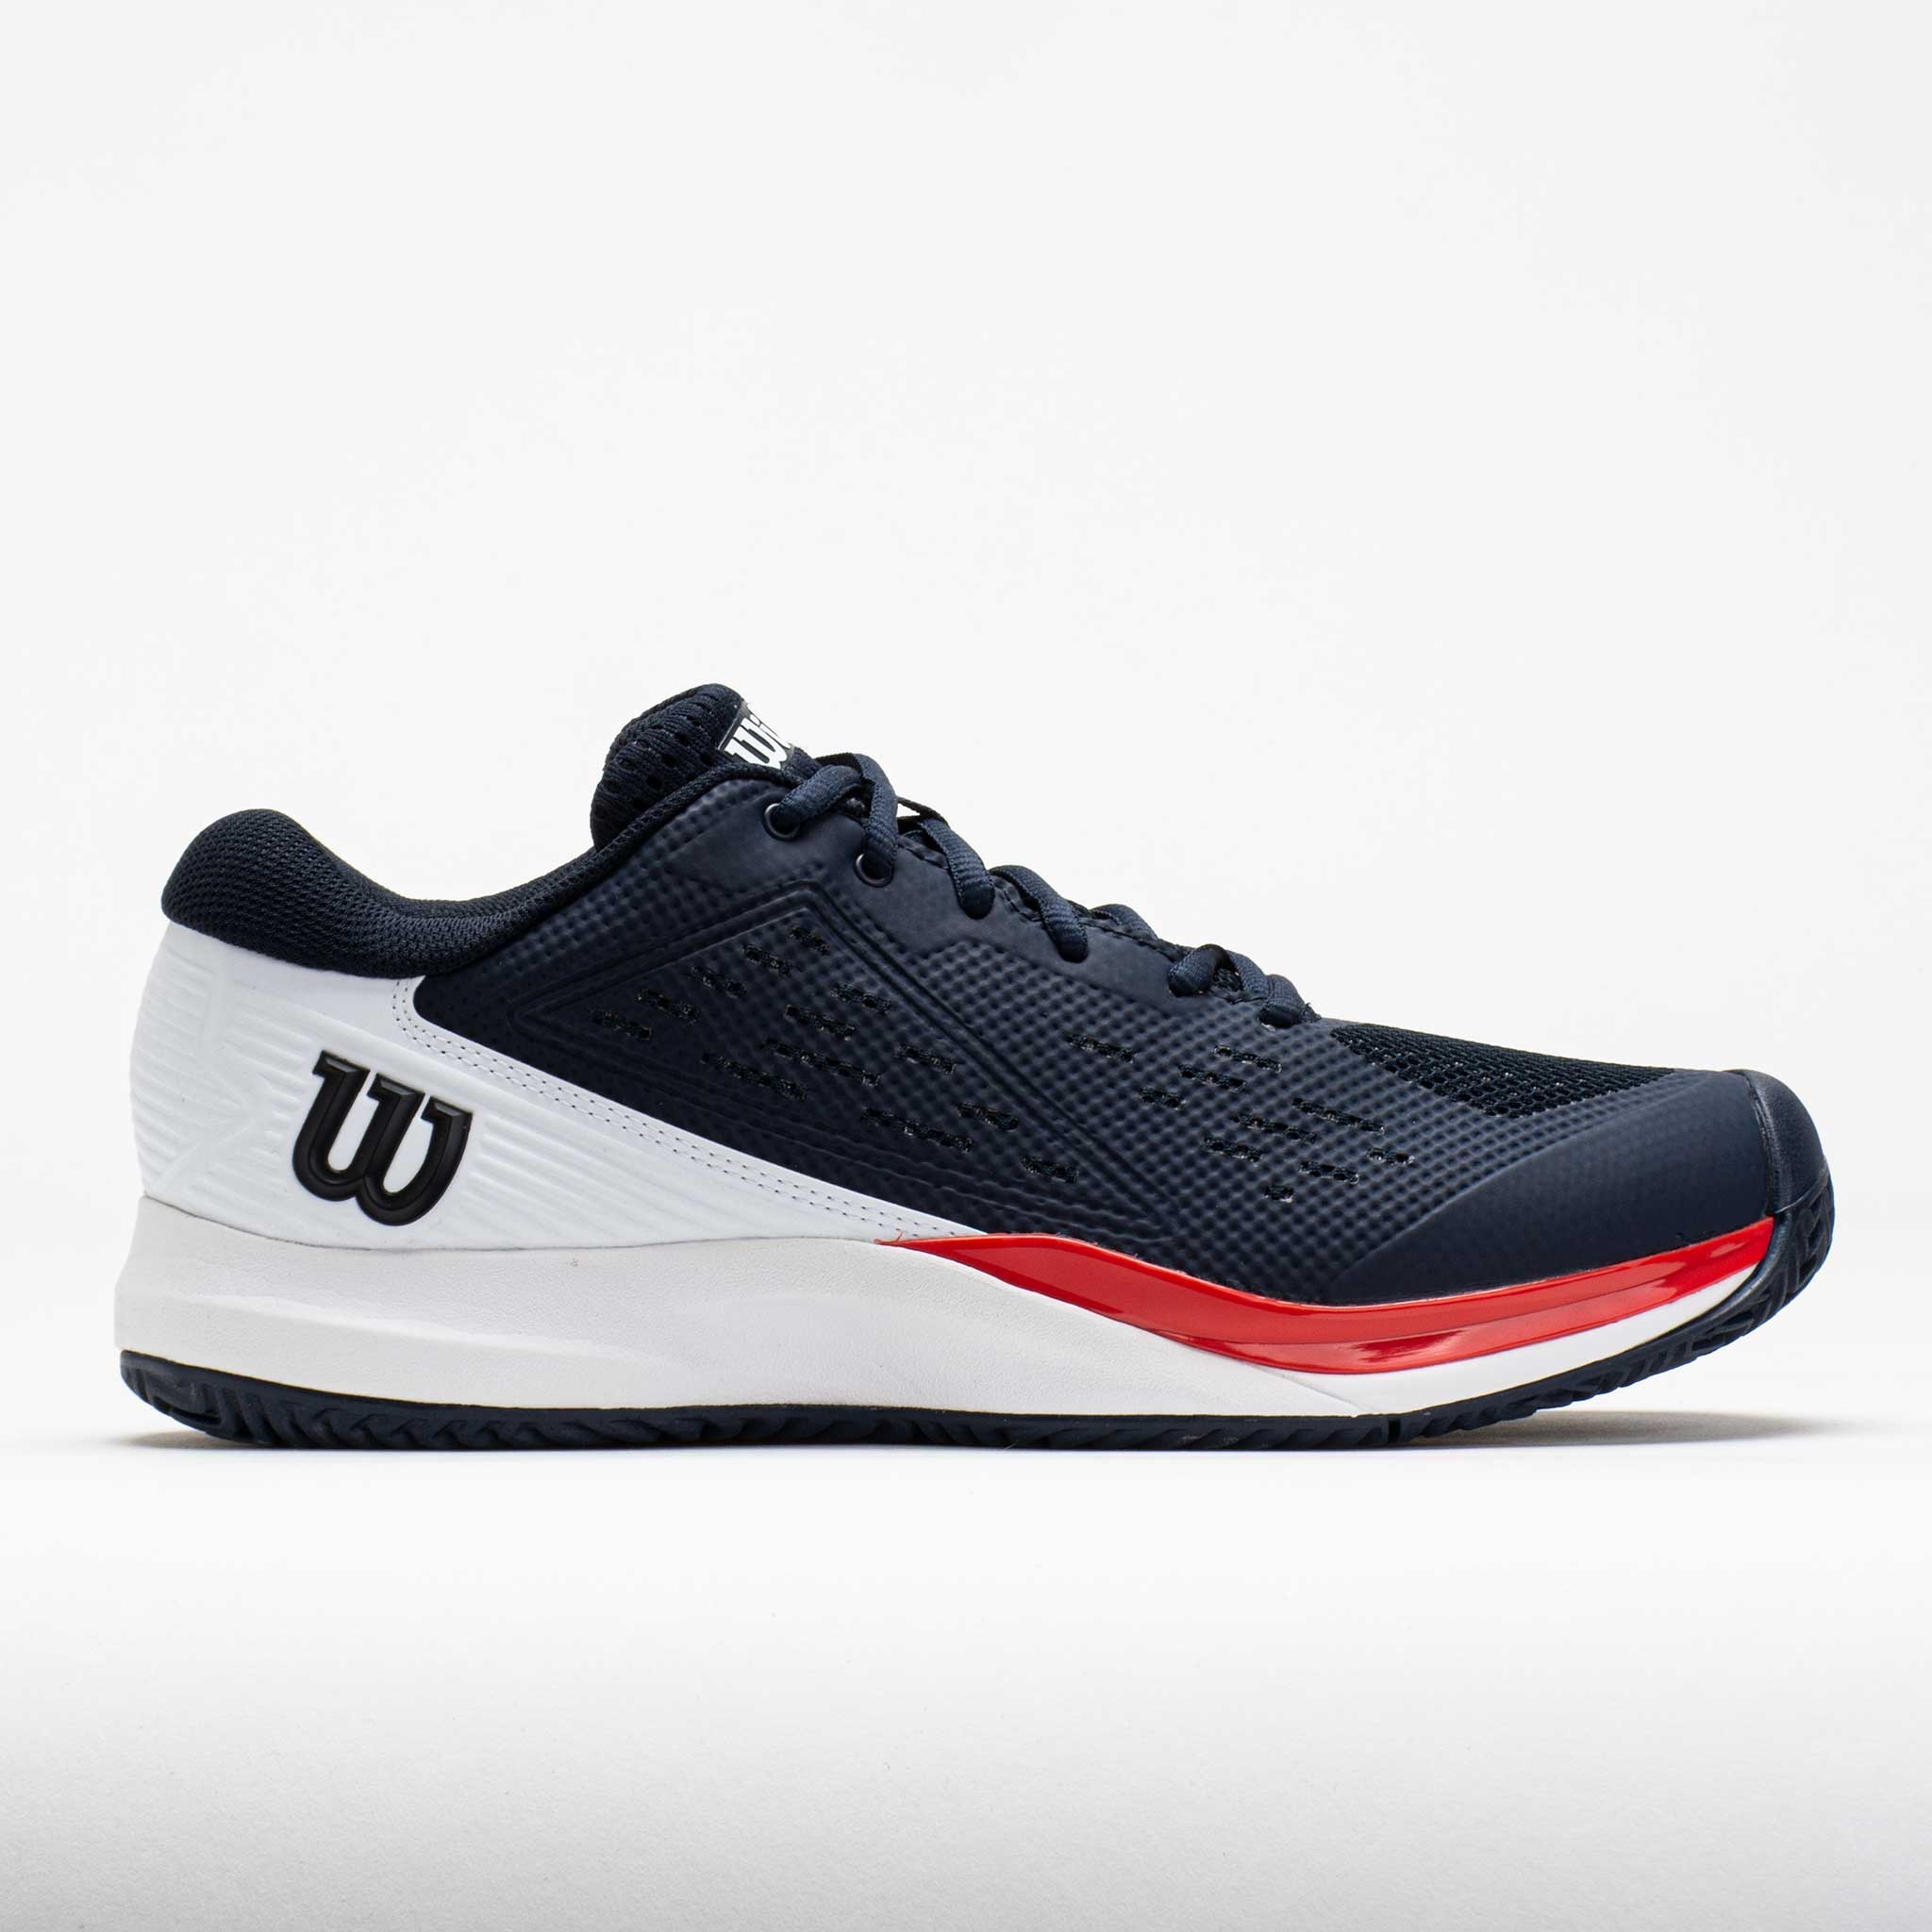
Wilson Rush Pro Ace Men's  Navy Blazer/White/Wilson Red
Featuring a generous fit, the Wilson Rush Pro Ace earns high praise from tennis players who demand comfort. Known for its 2E fit to accommodate wider feet, this tennis shoe supports the foot during quick pivots with a 4D Support Chassis. Layered with a breathable Sensifeel upper, the Wilson Rush Pro Ace increases confidence on the court. Shoe Technology 4D Support Chassis Technology: Asymmetrical heel-to-toe chassis provides stability and limits supination for more controlled pivot movements. Sensifeel layered upper construction improves comfort while maintaining superior support. Medial Rubber Drag Pad: Rubber overlay in the medial area adds durability and protection when dragging the foot. OrthoLite EVA Molded foam offers maximum cushioning and impressive longevity. DF2 Heel-toe drop (9 mm) provides comfort and performance. Duralast rubber compound offers abrasion resistance and maximum traction on all surfaces. R-DST+ Midsole foam combines cushioning and rebound for dynamic performance. Wide Fit (2E) construction accommodates wider feet for a more comfortable fit Designed for best performance on all court surfaces
Brand: Madazd
Category: Sporting Goods > Athletics > Tennis > Tennis Shoes